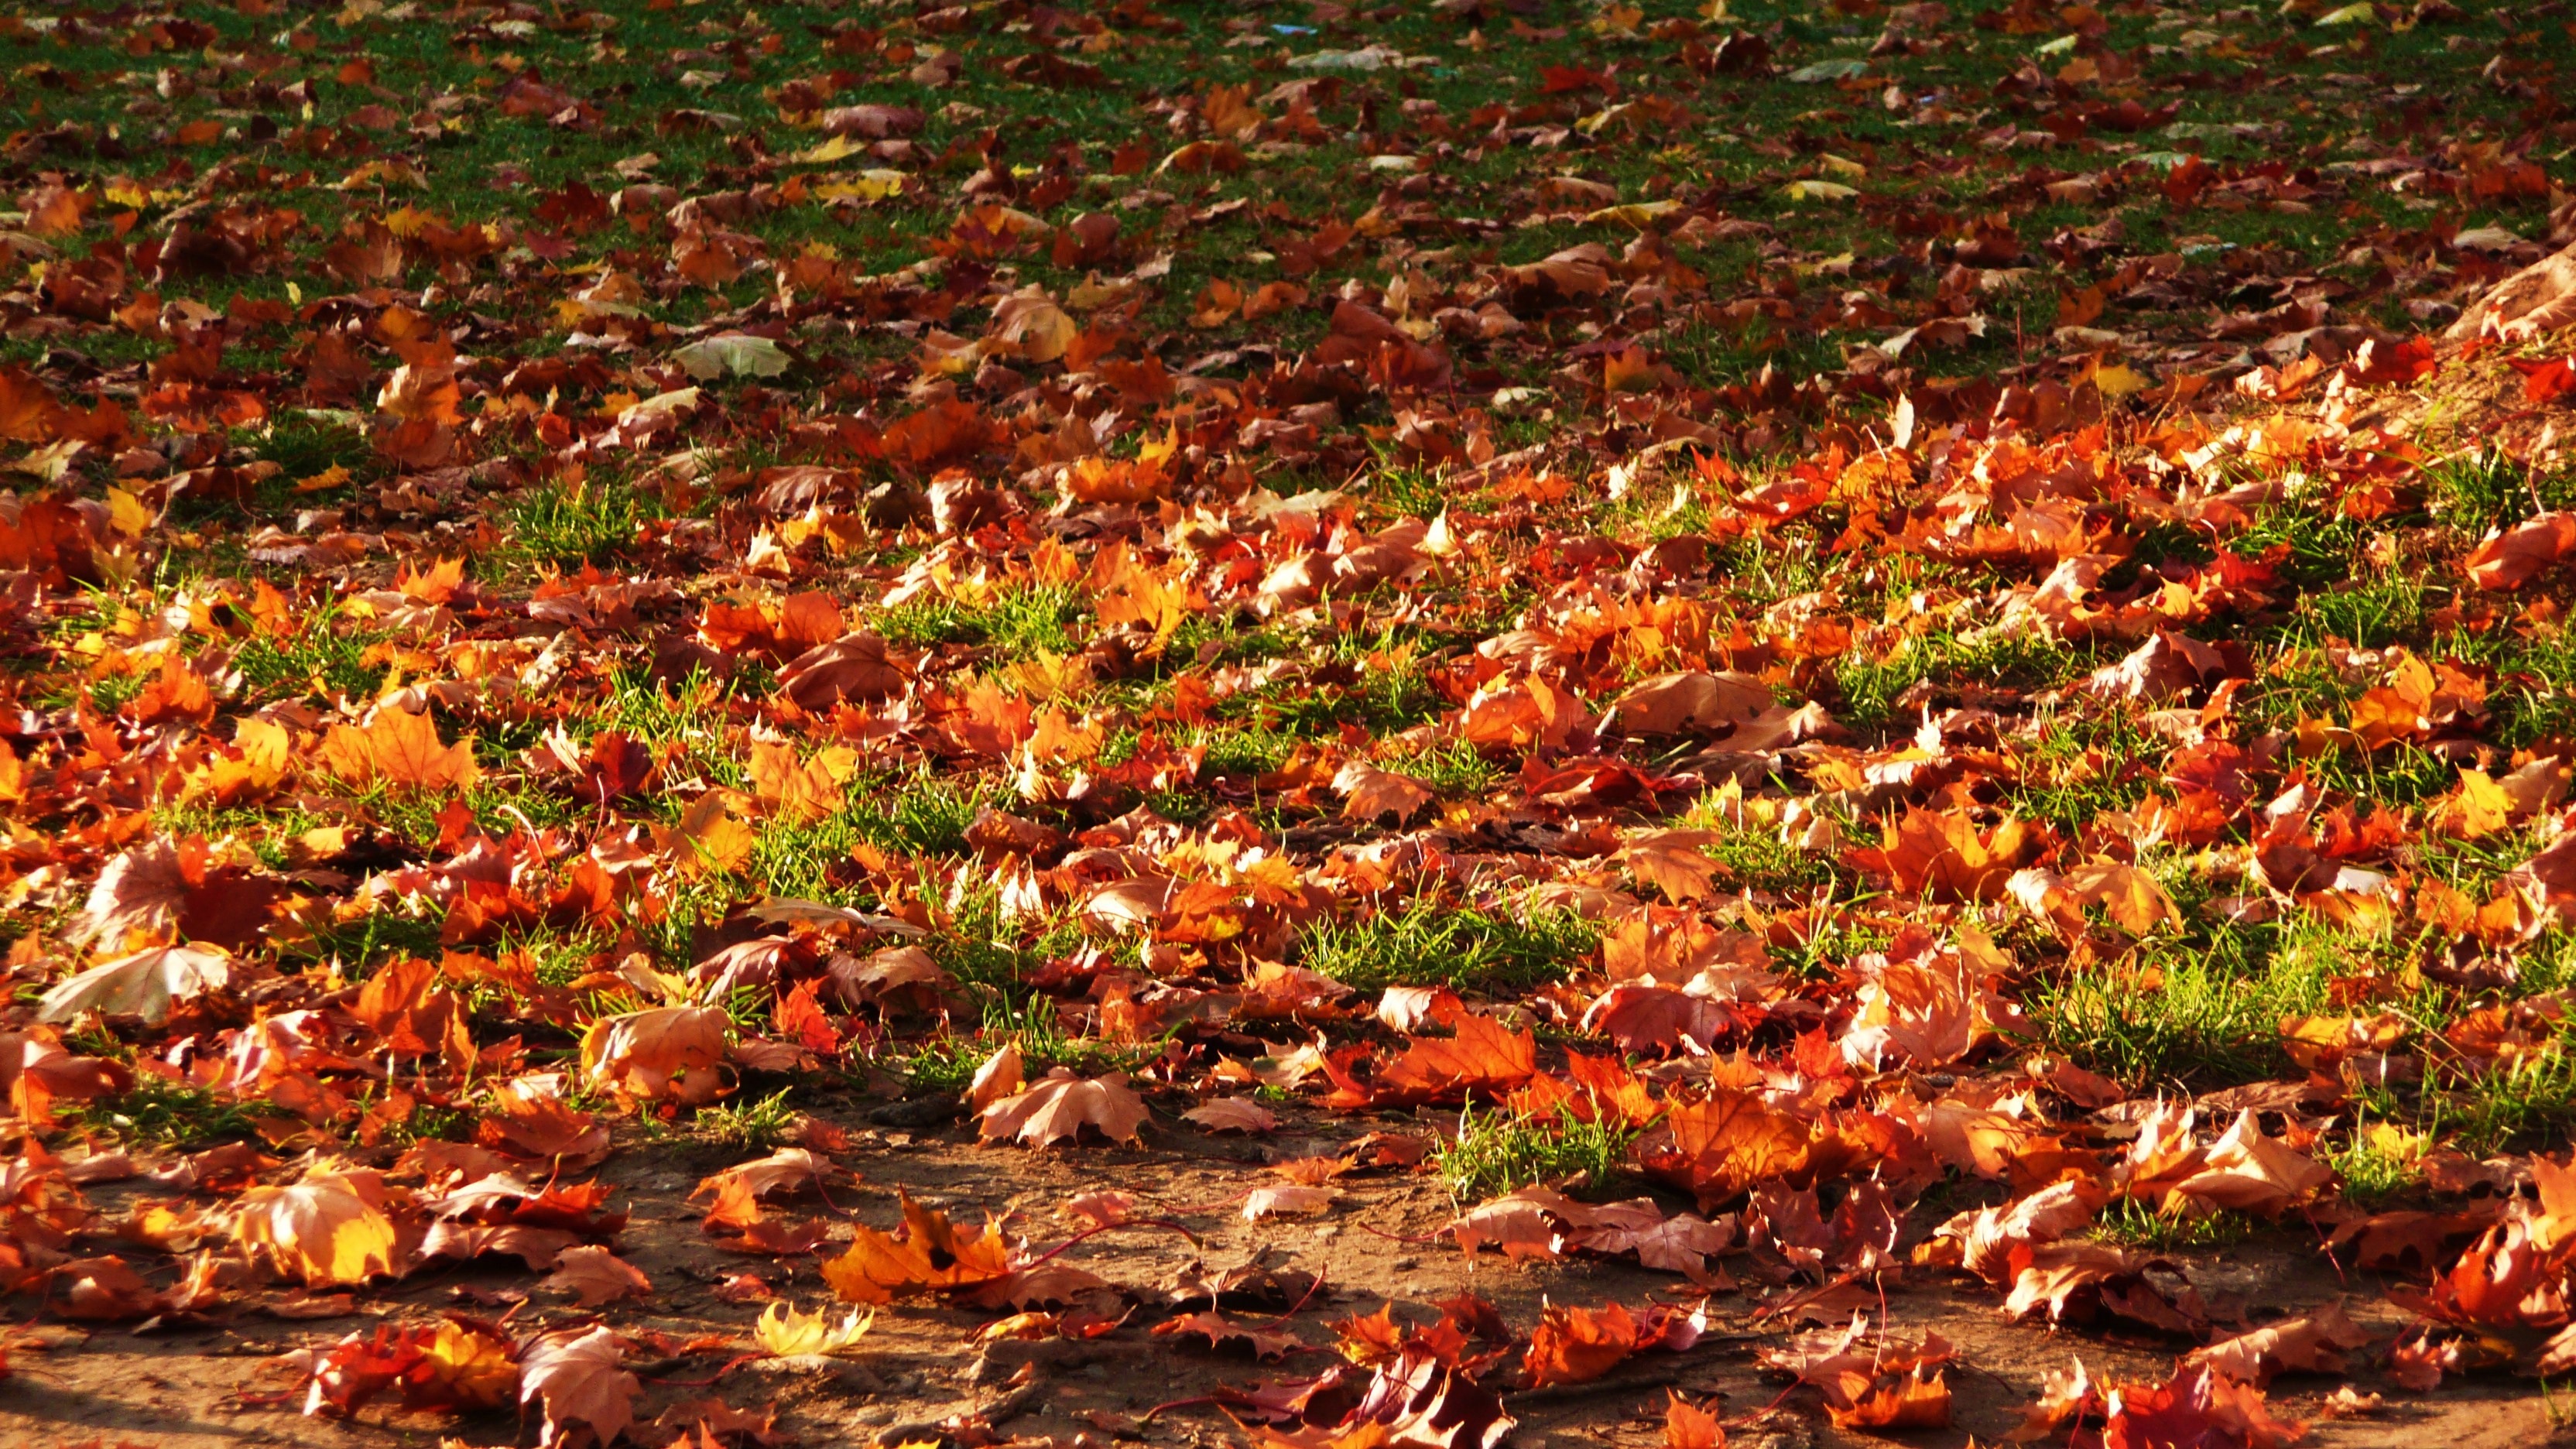
tree, forest, outdoor, plant, leaf, flower, country, environment, foliage, golden, natural, autumn, botany, flora, season, maple, thanksgiving, leaves, september, gold, deciduous, oak, november, october, vibrant